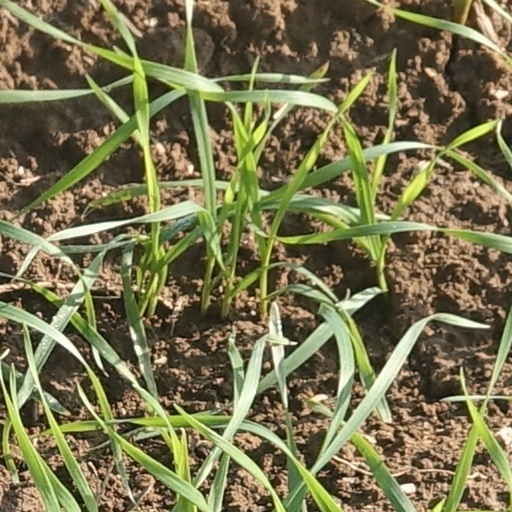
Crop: wheat